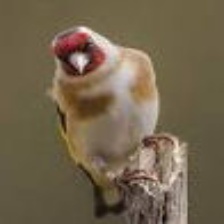
Species: EUROPEAN GOLDFINCH
Scientific name: CARDUELIS CARDUELIS
ImageNet parent category: goldfinch